Réti endgame study

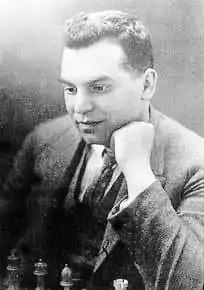
Richard Réti

The Réti endgame study is a chess endgame study by Richard Réti. It was published in 1921 in "Kagans Neueste Schachnachrichten". It demonstrates how a king can make multiple threats and how it can take more than one path to a given location, using the same number of moves. It is covered in many books on the endgame (see chess endgame literature). The procedure is known as the "Réti Maneuver" or "Réti's Idea". Endgame composer Abram Gurvich called the theme "The Hunt of Two Hares" and it appears in many other studies and games. It is also called "chasing two birds at once".